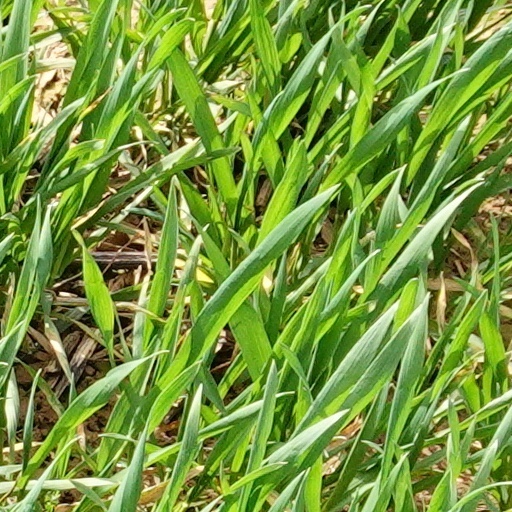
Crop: wheat